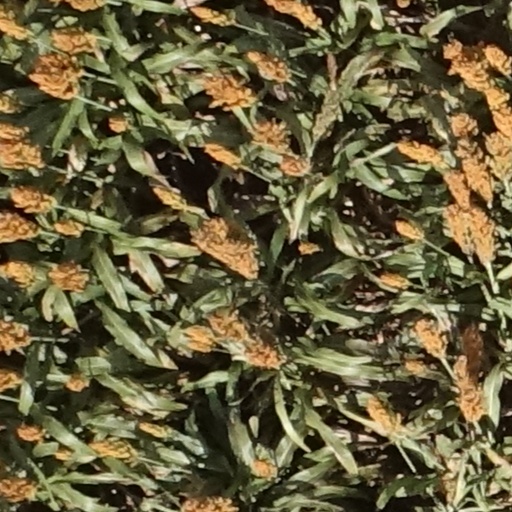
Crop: sorghum